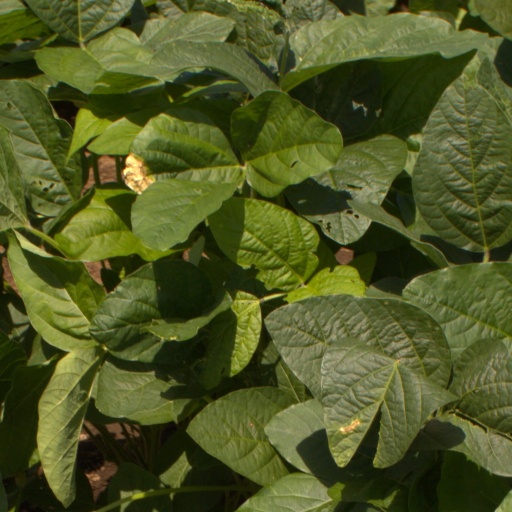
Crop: soybean